List of New Zealand rowers at the Summer Olympics

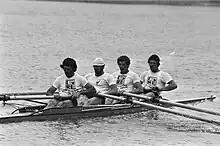
The coxless four at the 1977 World Rowing Championships, with Dave Rodger (having replaced Bob Murphy since the Olympics in the previous year), Des Lock, Ivan Sutherland, and David Lindstrom

1972 was the last year that only men competed at the Olympic rowing events. New Zealand entered boats in four of the seven events at the Munich Games, and won medals in two of the competitions. The members of the gold medal winning 1972 New Zealand eight came from nine different clubs, which said a lot about Robertson's ability as a coach to blend individuals into a strong sum. The team would win Sportsman of the Year Awards in both 1971 and 1972. The crew of the eight standing on the victory dais overcome with emotion and "bawling like babies" is one of New Zealand's most memorable sporting moments. The medal ceremony for the eights was also the first time "God Defend New Zealand" played as New Zealand's national anthem instead of "God Save the Queen". Before and during the Olympic Games, the New Zealand rowing team stayed in the Bavarian village of Lenggries, where they were adopted by the locals as their own. When the 2007 World Rowing Championships were again held in Munich, Chris Nilsson—who was by then a rowing coach—arranged for the New Zealand team to stay at Lenggries once more, rekindling old friendships.